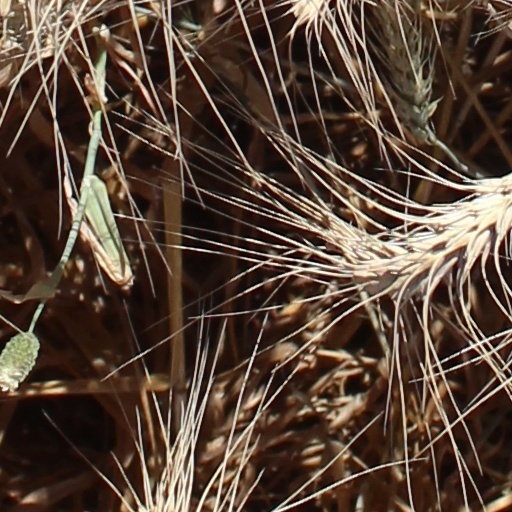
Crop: wheat